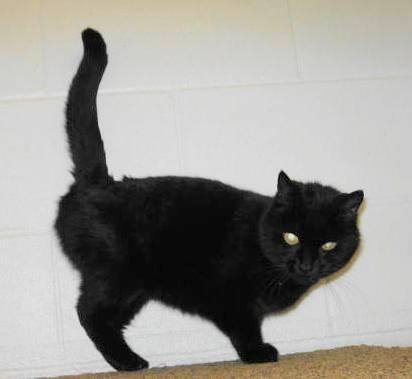
cat